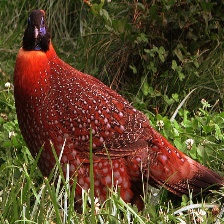
Species: SATYR TRAGOPAN
Scientific name: TRAGOPAN SATYRA